Eugénie Caps

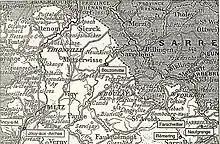
Main sites in Eastern France

At an exhibition on religious missions, Eugénie bought a biography of Father Libermann (1802-1852), founder of the "Society of the Holy Heart of Mary", which merged in 1848 with the Spiritans. The book deeply impressed her.